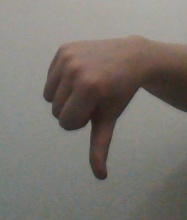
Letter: waw